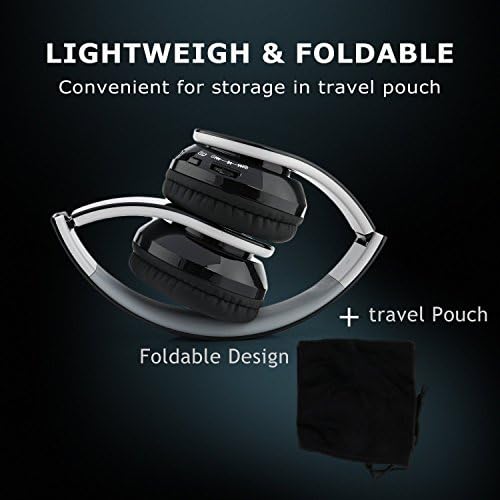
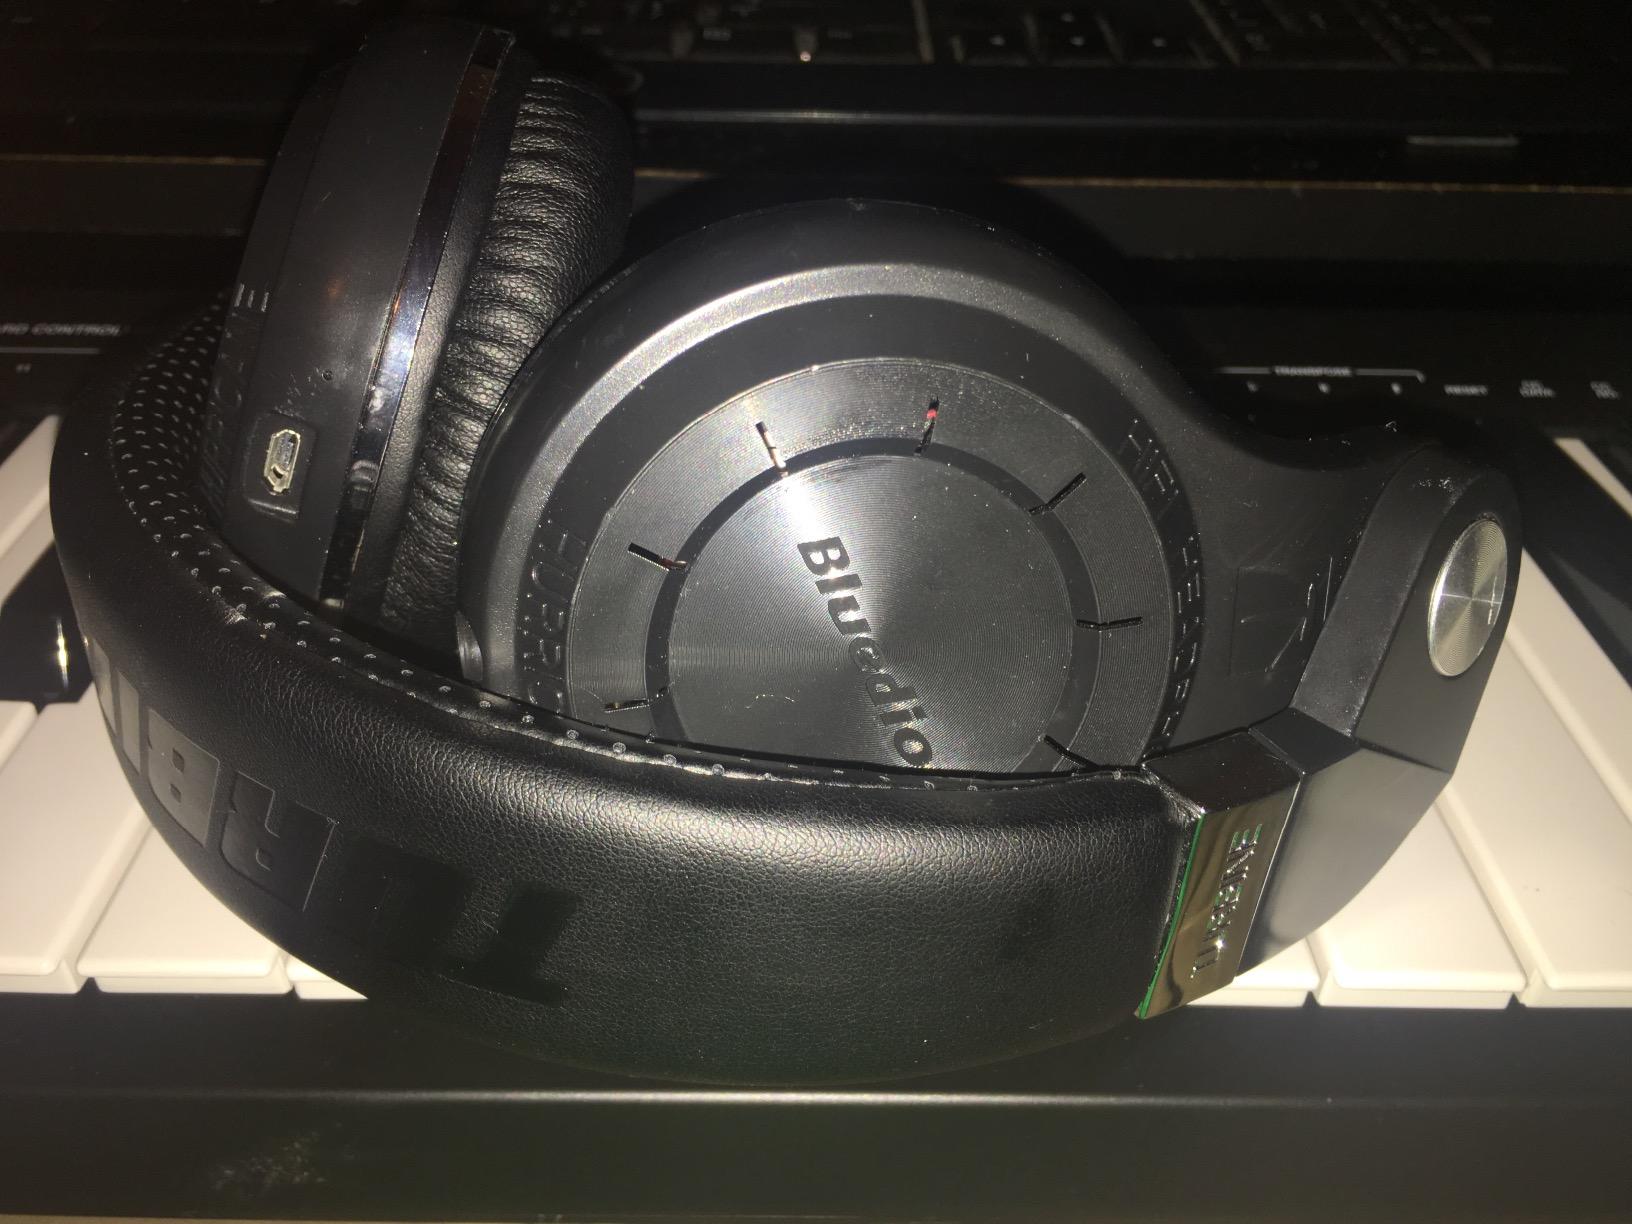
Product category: headphones
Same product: no